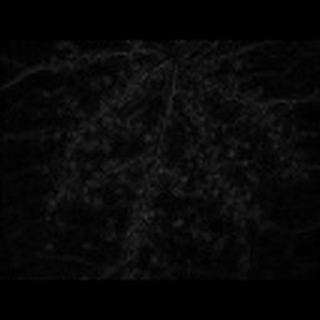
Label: cotton_aphids